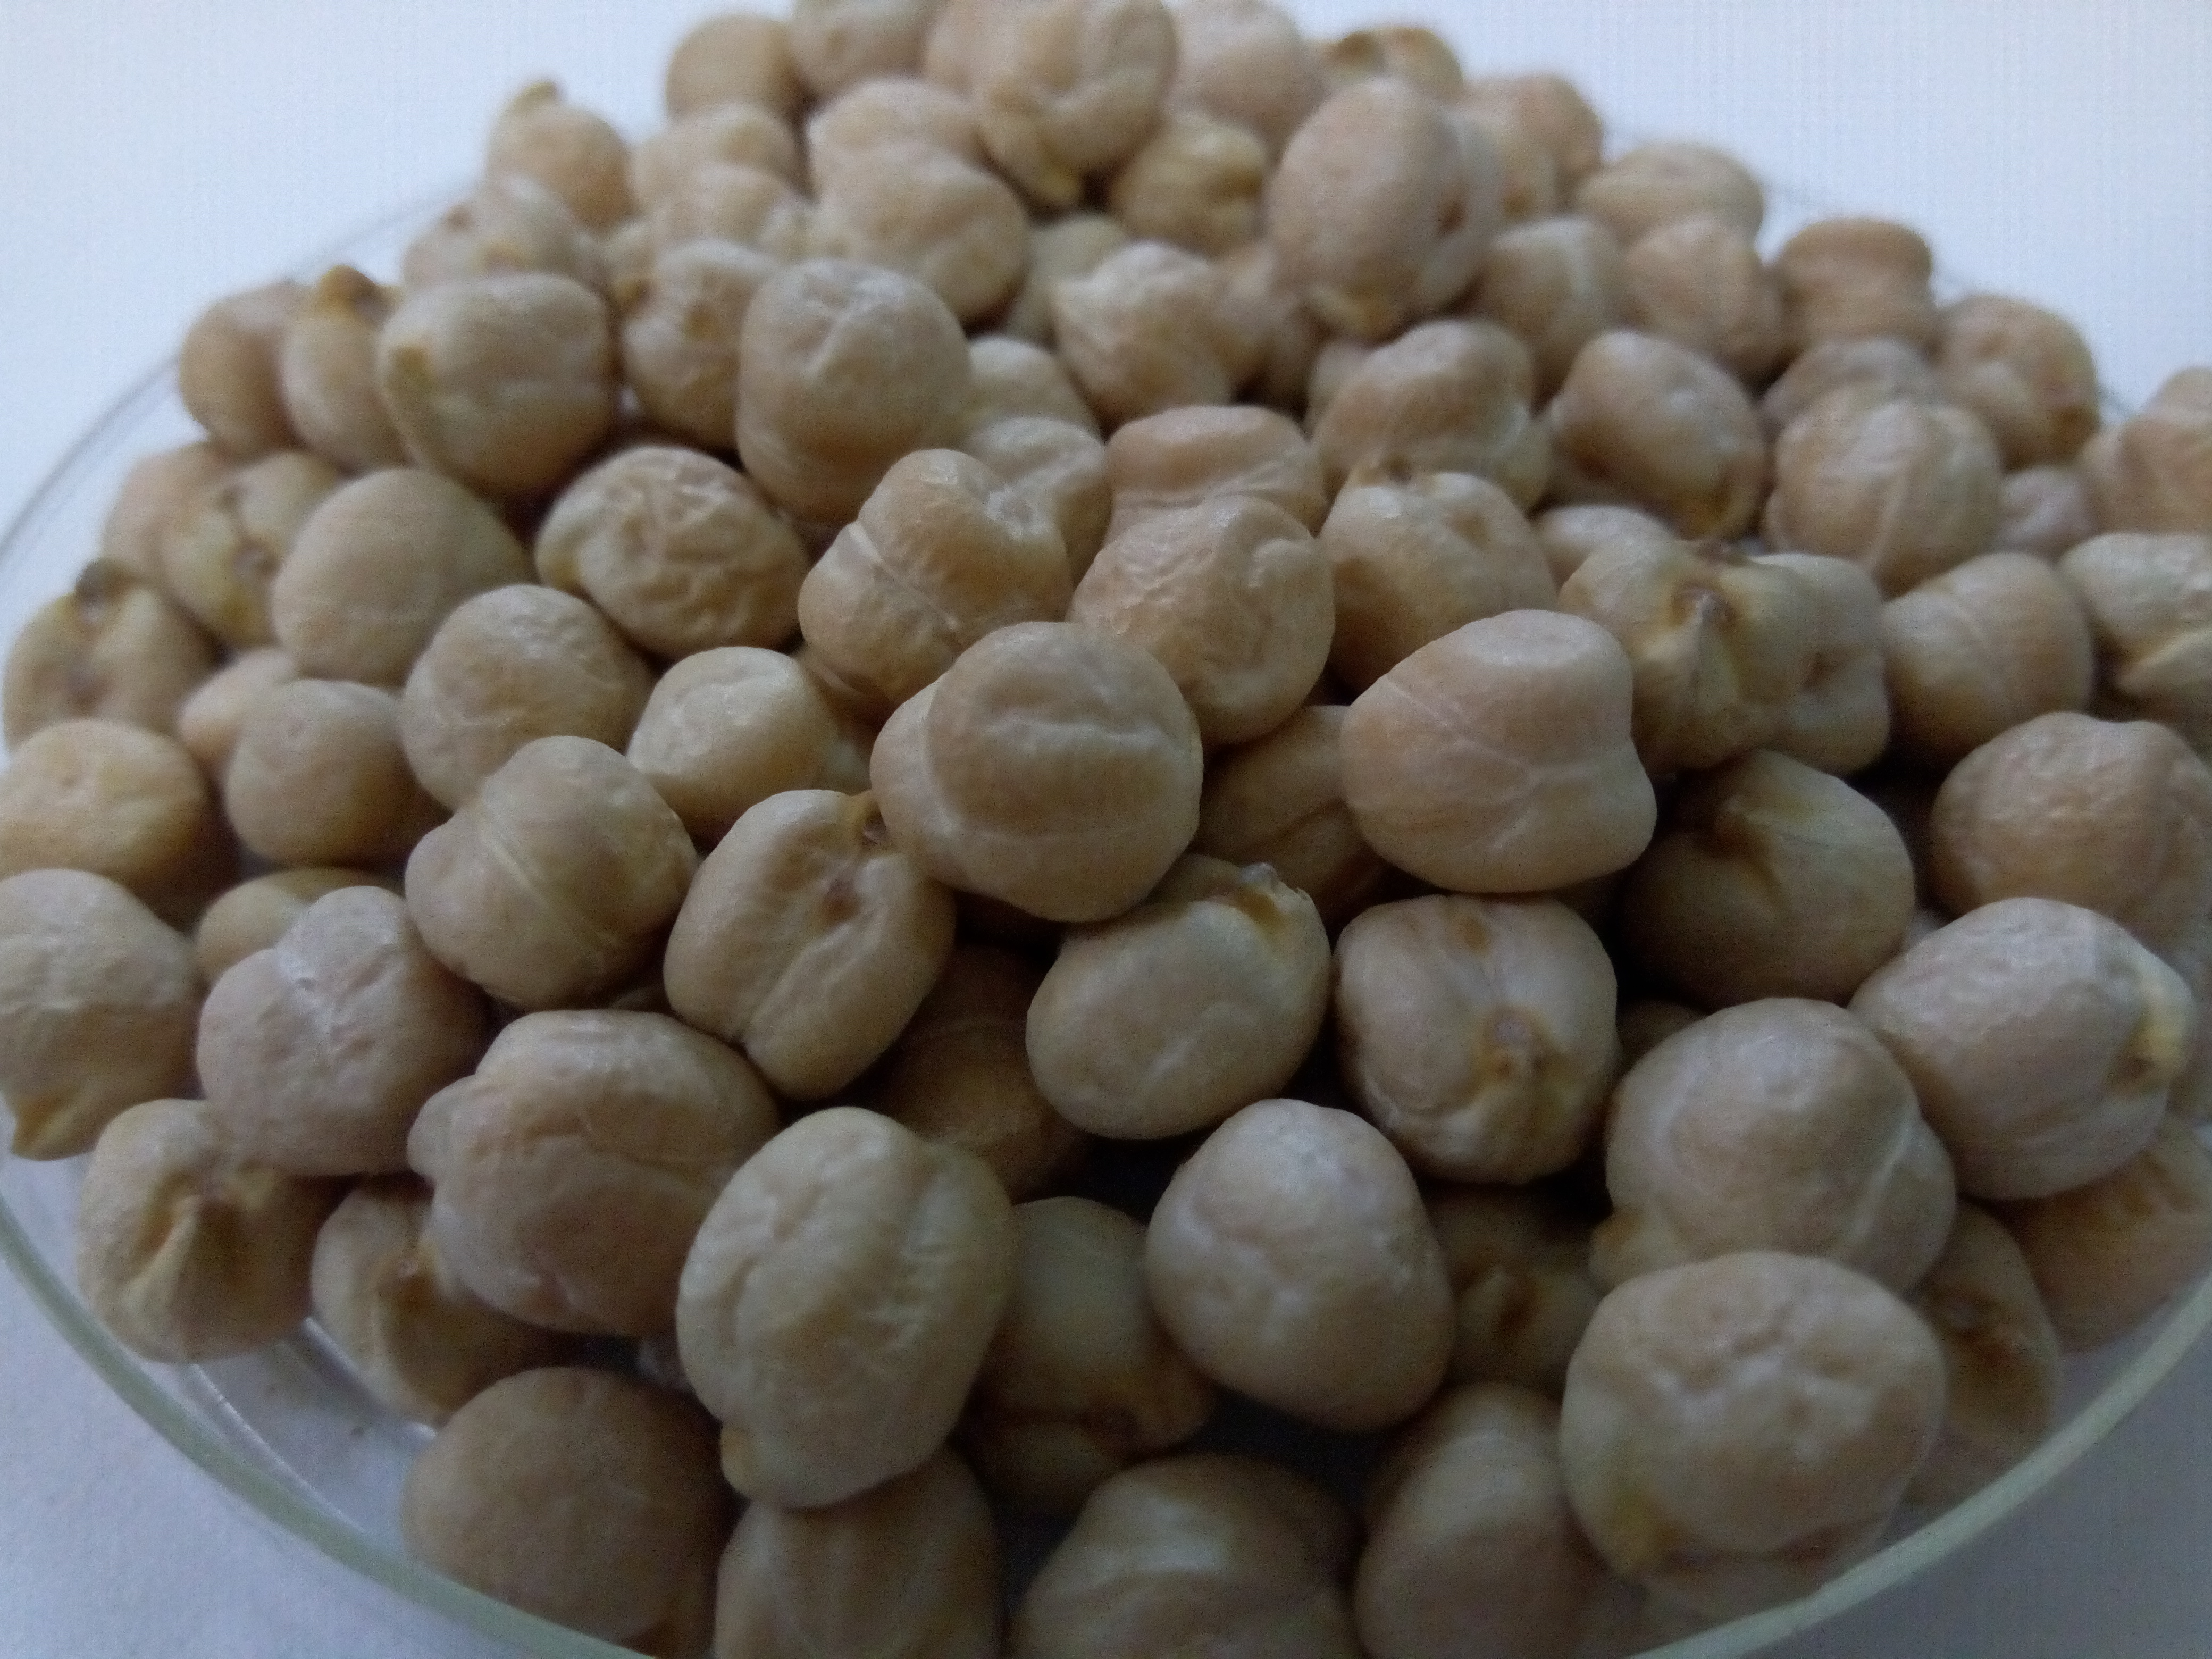
Rice seed variety: Unknown